Inglewood Oil Field

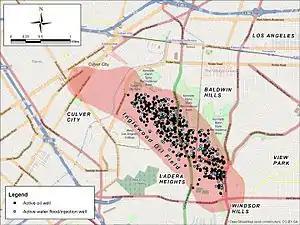
Detail of the Inglewood Oil Field, showing its position relative to nearby cities. Active oil wells are shown as black dots; blue dots are active water injection or disposal wells.

The Inglewood Oil Field underlies the Baldwin Hills, a range of low hills near the northern end of the Newport–Inglewood Fault Zone. The hills are cut by numerous canyons, and include a central depression along the east side of which is a scarp representing the surface trace of the Newport–Inglewood Fault. The hills terminate abruptly on the north, east, and west, and slope gradually down to the south. Surface drainage from the hills is generally south and west, with runoff from the oil field going into six retention basins which drain into the Los Angeles County storm drainage network, and then into either Centinela Creek or Ballona Creek.